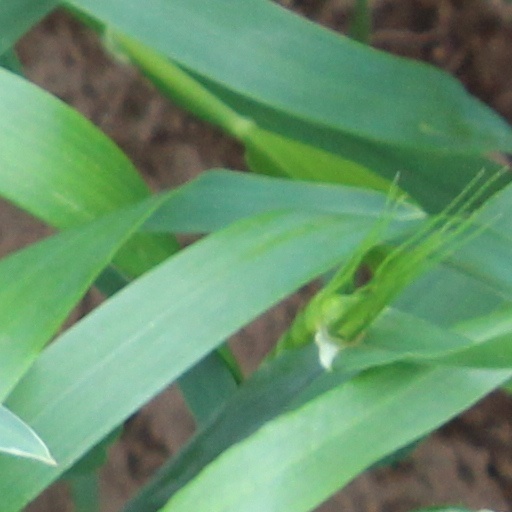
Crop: wheat